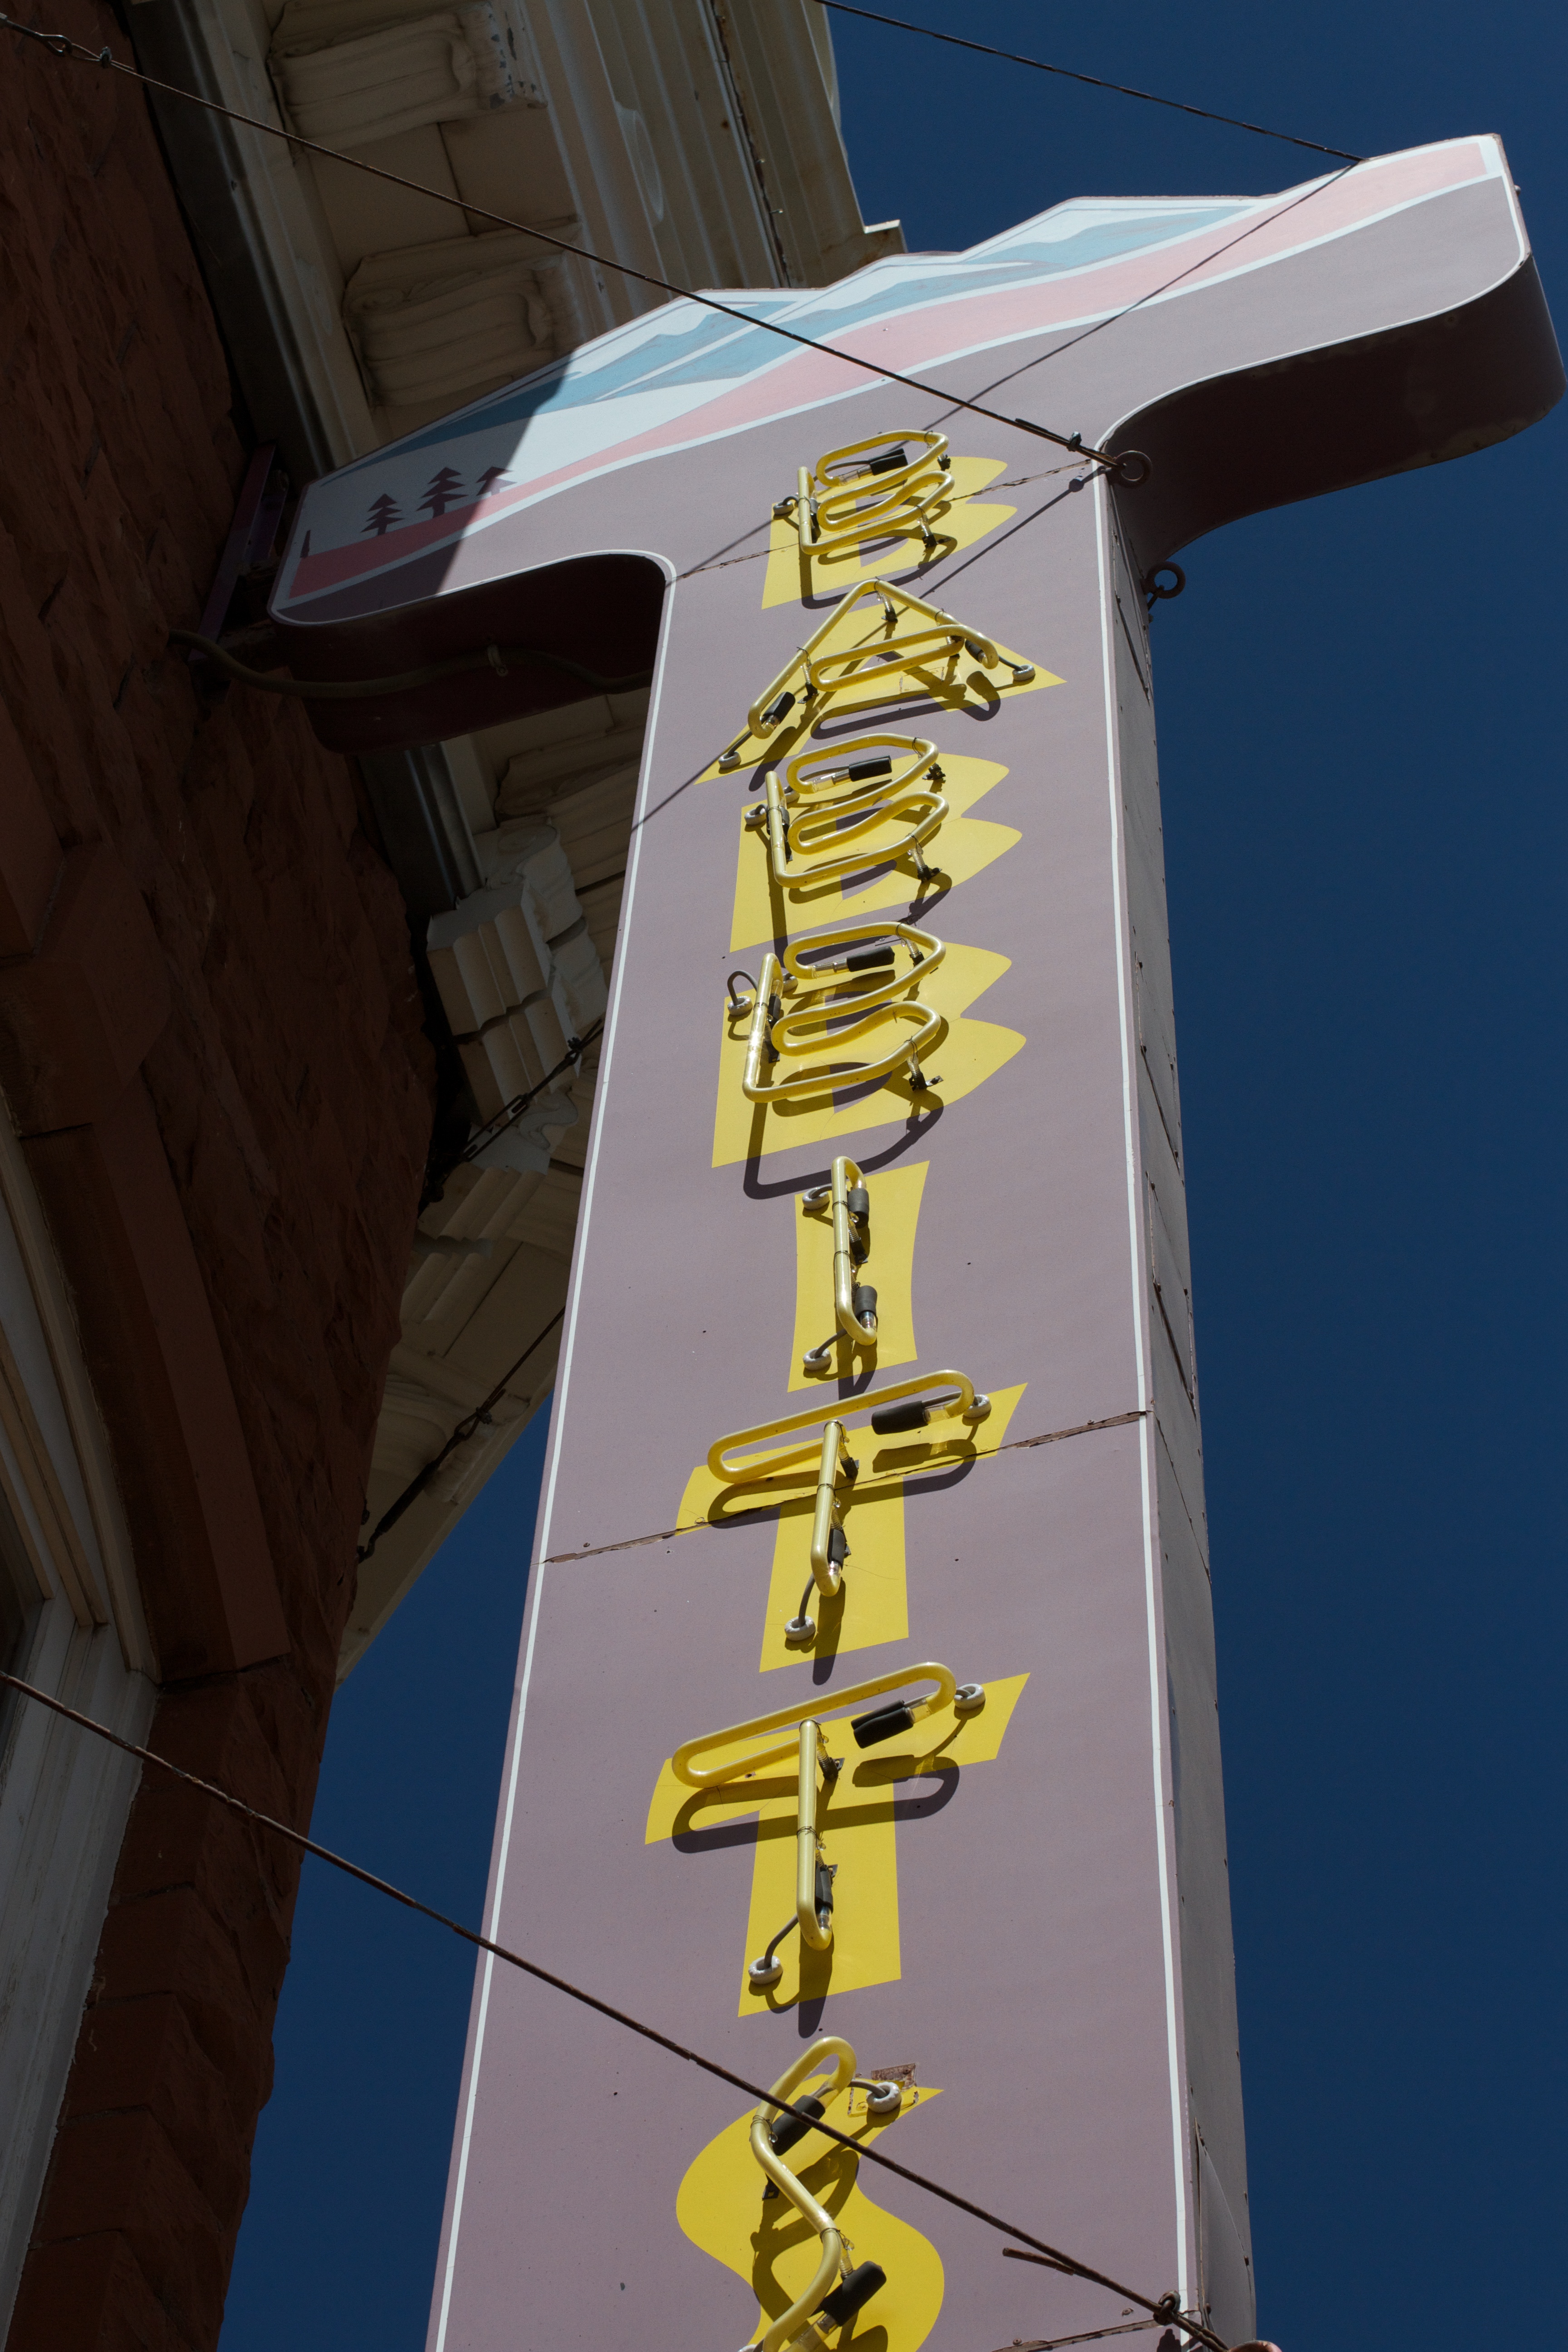
symbol, mast, blue, cross, lighting